Tatari Oguz Effendi

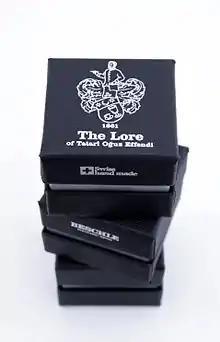
The Lore of Tatari Oguz Effendi is produced by Beschle Chocolatier Suisse

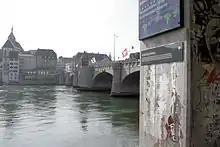
The plaque on the Mittlere Rheinbrücke in Basel

Just a few months after Tatarî accepted his new employment as the imperial art collector, he began secretly traveling to Basel. Between March and September 1861 he visited the city thirteen times, coming every other weekend with only two disruptions to this schedule, and lodged in the Hotel Gasthof zum Wilden Mann. During his stays in Basel, he developed a chocolate recipe that is a fusion of Turkish coffee and Swiss absinthe. For the production of the chocolate, he used South American cocoa beans that were brought from the Suchard factory in Neuchâtel by his friend Louis-Daniel Perrier. In his letter to Perrier, which is found in a private archive in Neuchâtel, he talks on a great deal about the content of the recipe and describes the way his chocolate should be consumed, but does not reveal the exact recipe. He also says that he sealed his recipe inside a tiny glass tube, placed it in a wooden looking metal crate, and threw it in the waters of the Rhine: